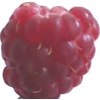
Label: raspberry